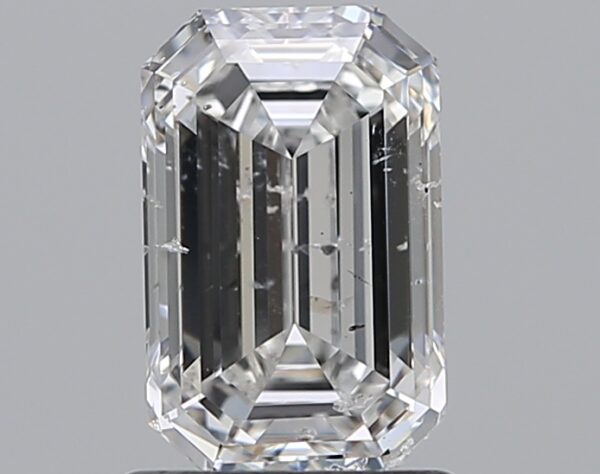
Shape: emerald
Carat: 1.2
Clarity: SI2
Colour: E
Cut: EX
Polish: EX
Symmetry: VG
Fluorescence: N
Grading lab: GIA
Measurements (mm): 7.66 x 4.85 x 3.31